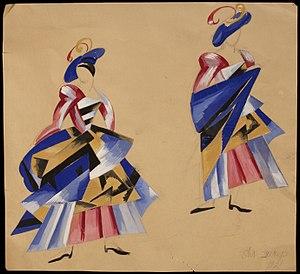
Alexandra Exter, ""Costume design for Romeo and Juliette,"" 1921Italiano: Alexandra Exter, ""Costume design for Romeo and Juliette,"" 1921"
Alexandra Exter, née Alexandra Alexandrovna Grigorovitch à Belostok le 18 janvier 1882 et morte à Fontenay-aux-Roses le 17 mars 1949, est une artiste ukrainienne de l'avant-garde.
Le Centre M.T. Abraham pour les Arts visuels est une association artistique à but non lucratif. Son siège est à Paris, en France, et ses collections sont conservées en Suisse, à Genève. Le Centre a été fondé par les descendants de Mansur Tamir Abraham après sa mort en 1999. Il a pour mission la promotion du goût du public pour le modernisme européen et russe, l’impressionnisme et l’art moderne en collectionnant des œuvres « dans le seul but qu’elles soient exposées et étudiées par des institutions publiques ».